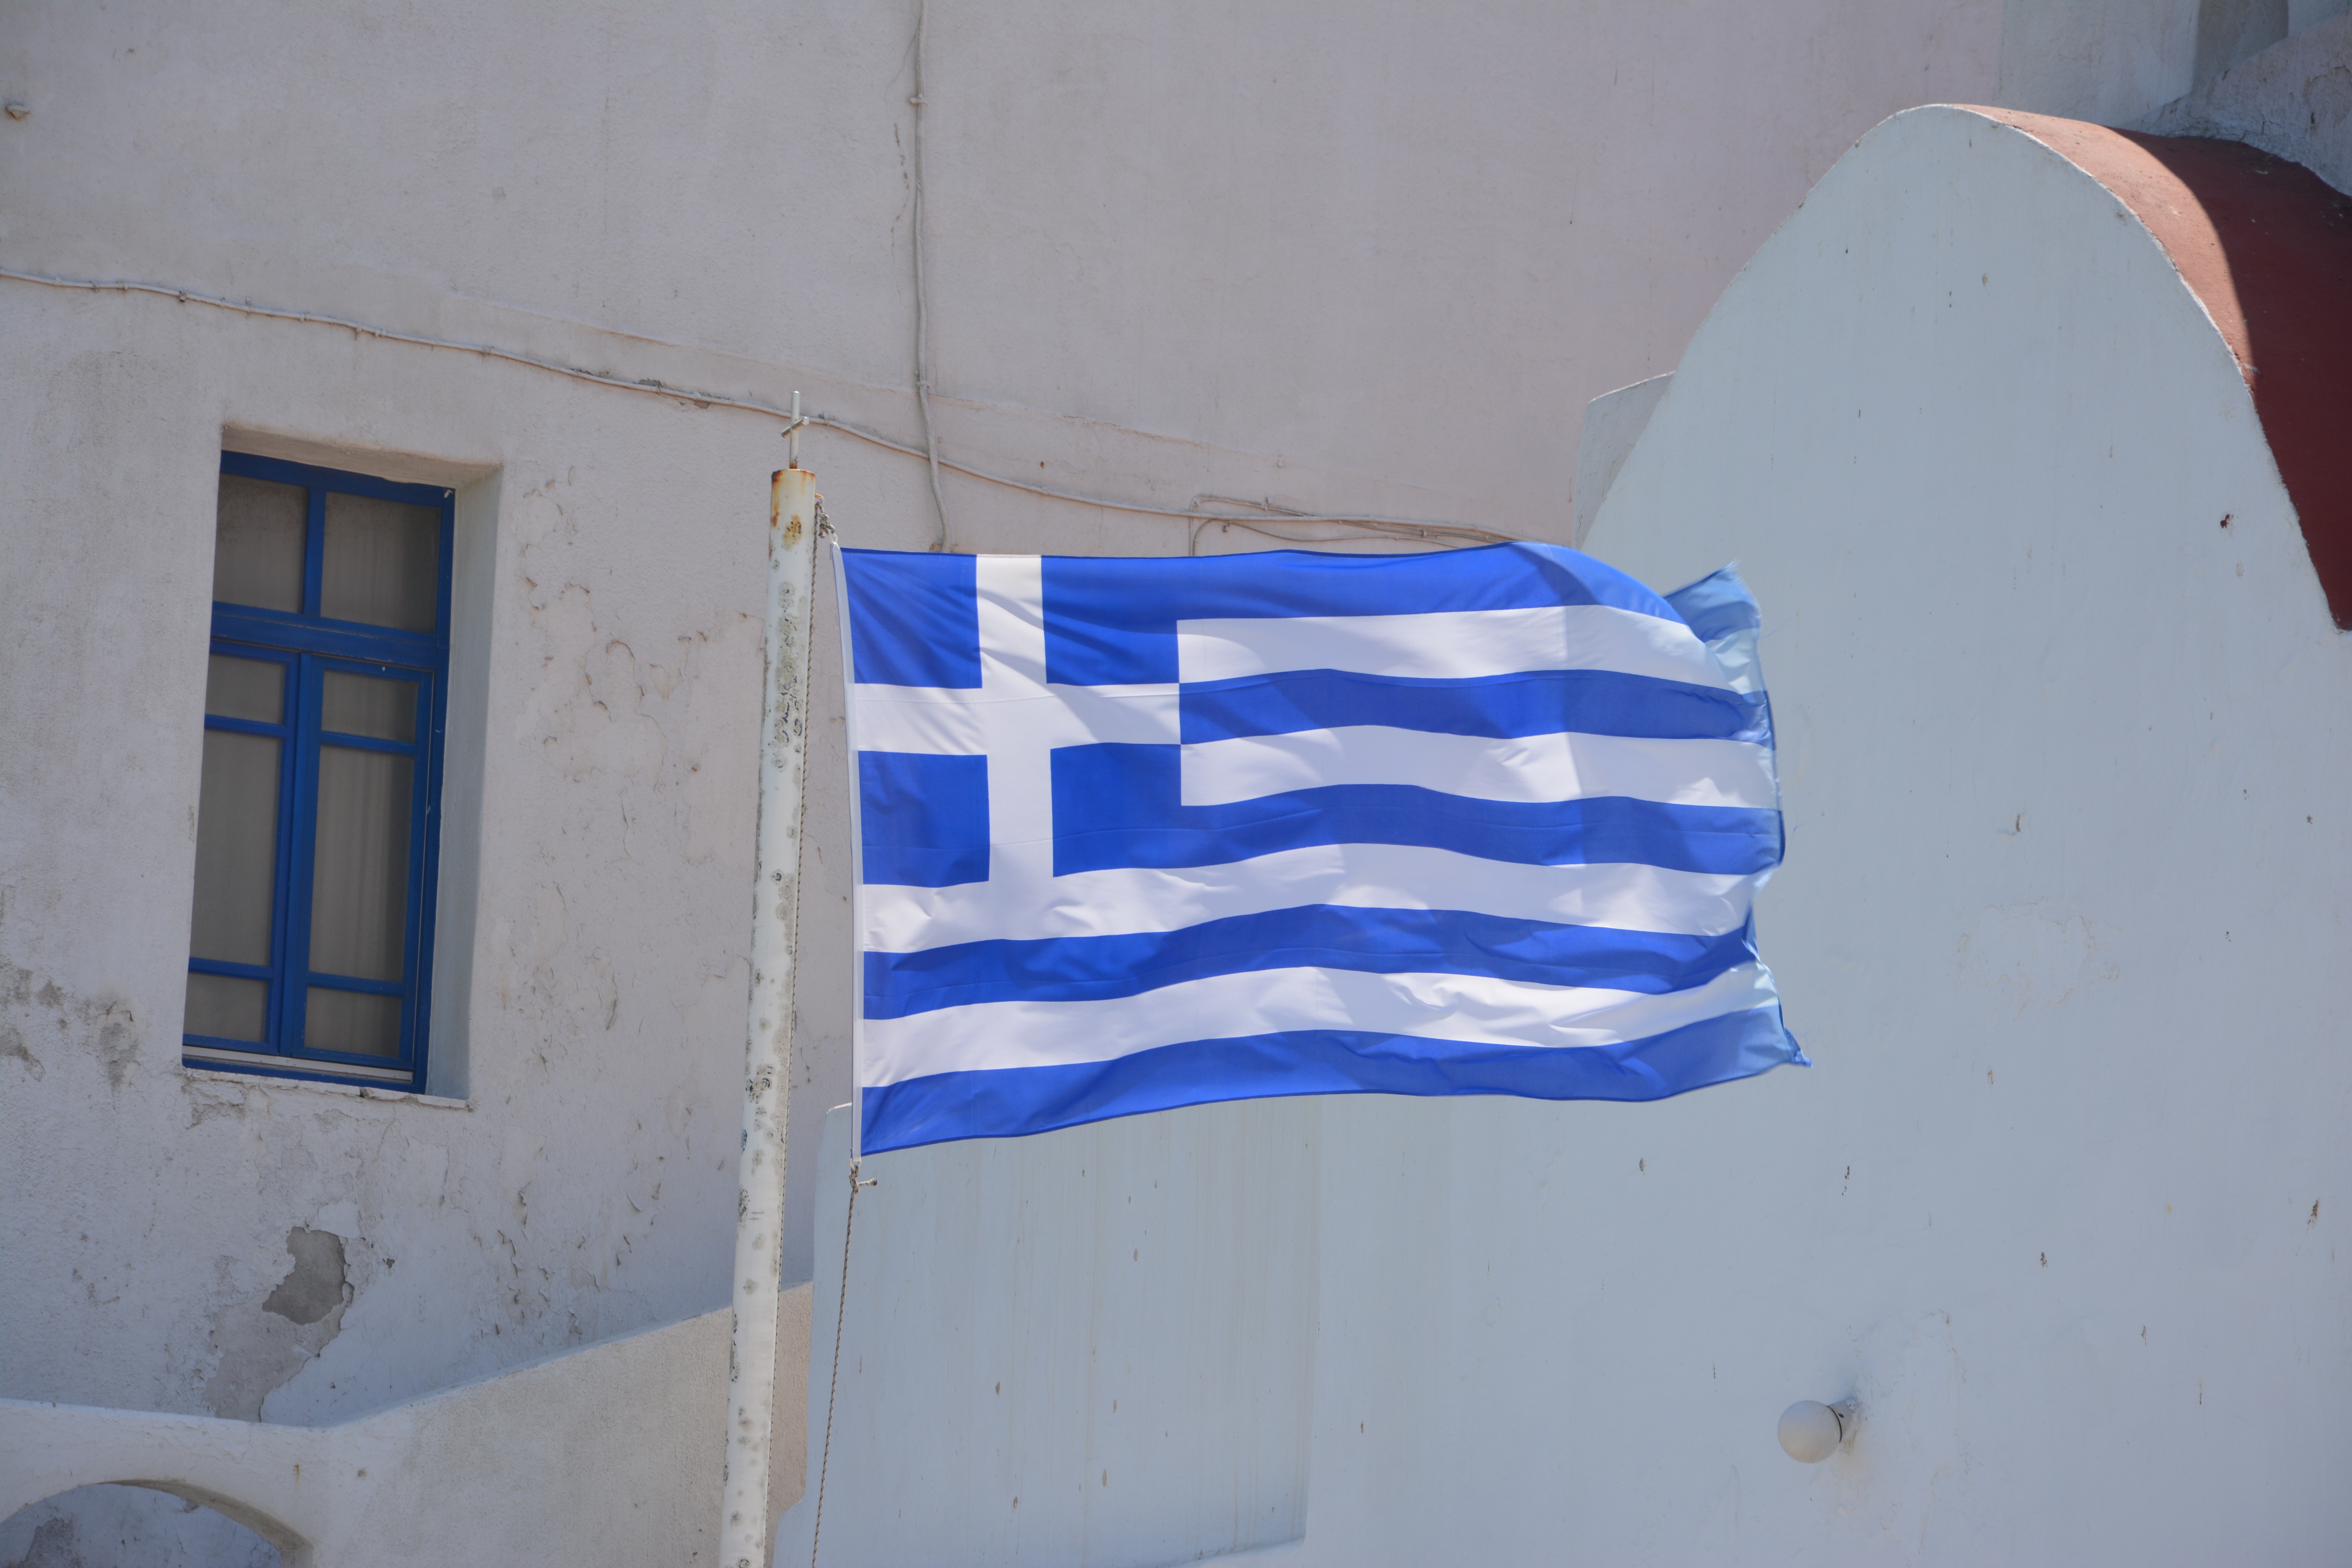
white, wall, europe, greek, color, flag, broken, blue, art, currency, euro, greece, crisis, grexit, eu, european, shape, greeks, monetary union, euro crisis, interest rate, euro bond